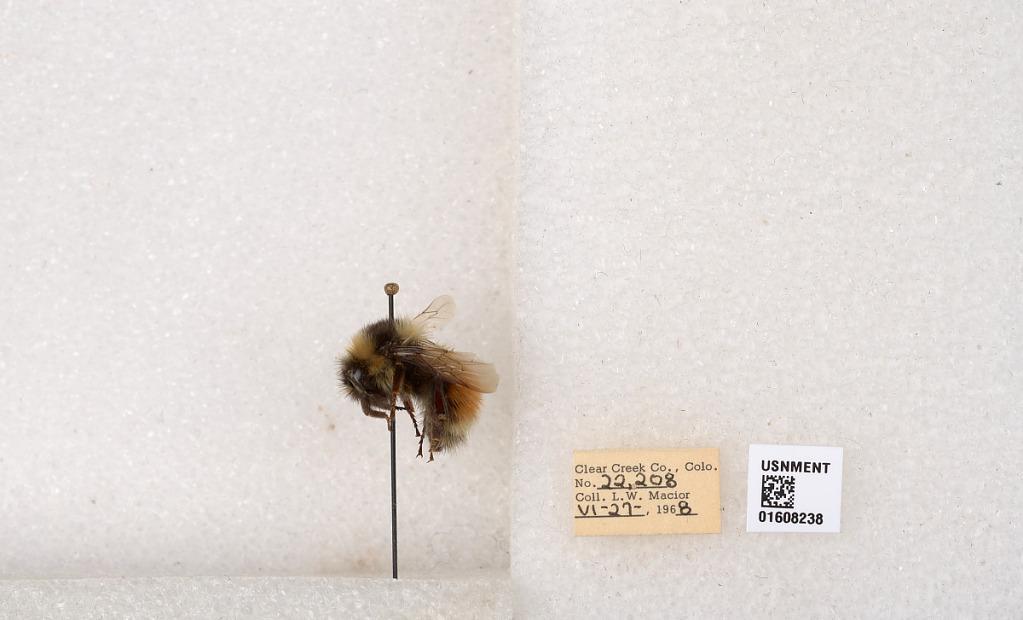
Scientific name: Bombus (Pyrobombus) sylvicola Kirby
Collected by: L. Macior
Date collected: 1968-6-27
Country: United States
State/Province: Colorado
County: Clear Creek
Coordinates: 39.6891, -105.644